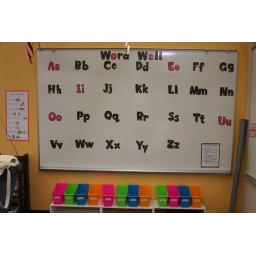
word wall above and book boxes below...waiting to be filled with books the kiddo's can read.